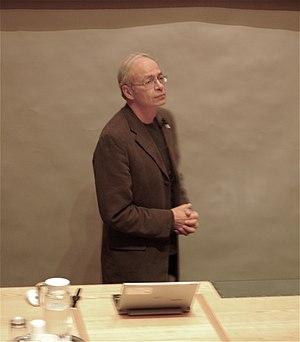
Peter Albert David Singer dit Peter Singer, né le 6 juillet 1946 à Melbourne, est un philosophe utilitariste australien. Il est titulaire de la chaire d'éthique de l'université de Princeton et professeur à l'université Charles-Sturt en Australie.
Cet article répertorie les militants pour la cause animale ainsi que les personnalités engagées pour la protection animale.